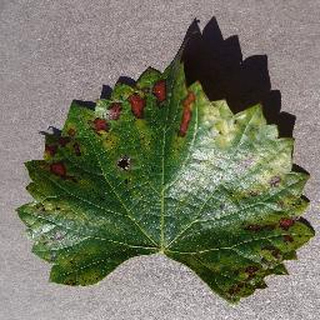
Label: grape_esca_black_measles